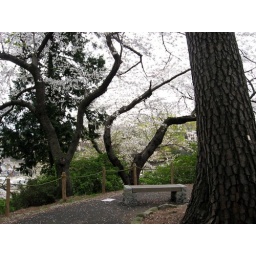
Here the path turns to follow the wall and the view through the cherry trees is of the moat below and the city beyond.